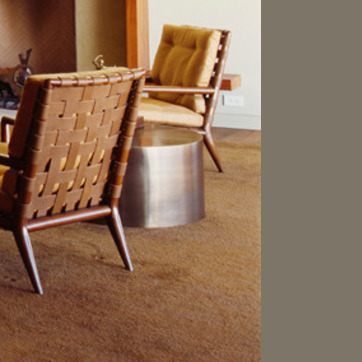
Material: metal